Forest Sale

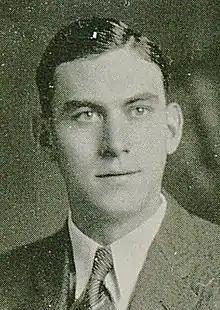
Sale as a senior at Kentucky

Forest E. "Aggie" Sale (June 25, 1911 – December 4, 1985) was an American college basketball player at the University of Kentucky from 1930–31 to 1932–33. He played for coach Adolph Rupp and was one of Rupp's first NCAA All-Americans.